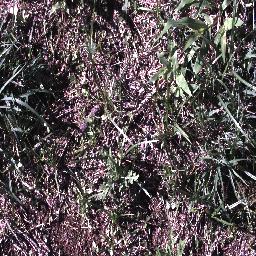
Label: parthenium